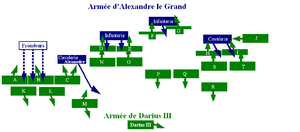
La bataille de Gaugamèles s'est déroulée le 1ᵉʳ octobre 331 av. J.-C. Elle est l'affrontement décisif entre l'armée d'Alexandre le Grand et celle de Darius III. Lors de cette bataille, considérée comme l'une des plus importantes de l'Antiquité par les forces impliquées, le royaume de Macédoine vainc définitivement l'empire achéménide. Cette bataille est parfois, quelque peu abusivement, appelée bataille d'Arbèles en référence à la cité d'Arbèles / Adiabène, située à 100 km environ du champ de bataille.
La tactique militaire utilisée par Alexandre le Grand tend à corroborer l'avis de nombreux historiens selon lequel le roi de Macédoine aurait été l'un des plus grands généraux et stratège de l'histoire.